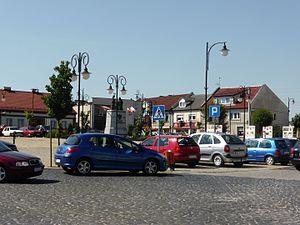
Ślesin est une ville polonaise du powiat de Konin de la voïvodie de Grande-Pologne dans le centre-ouest de la Pologne.